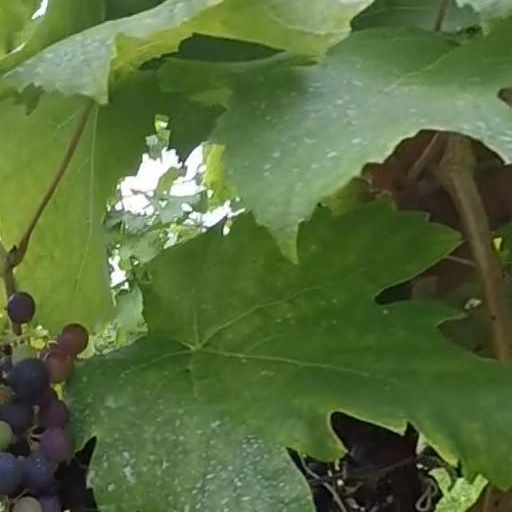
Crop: grape